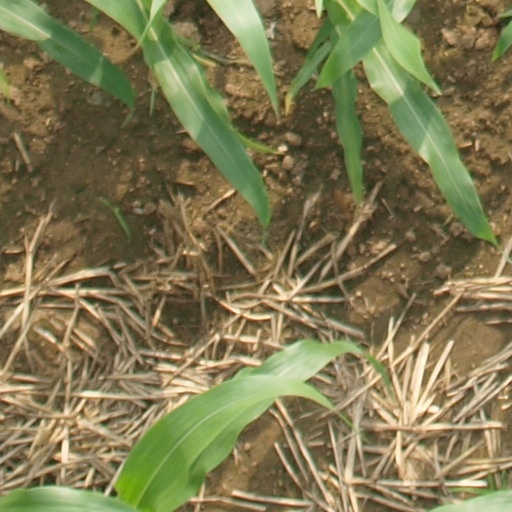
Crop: maize; corn